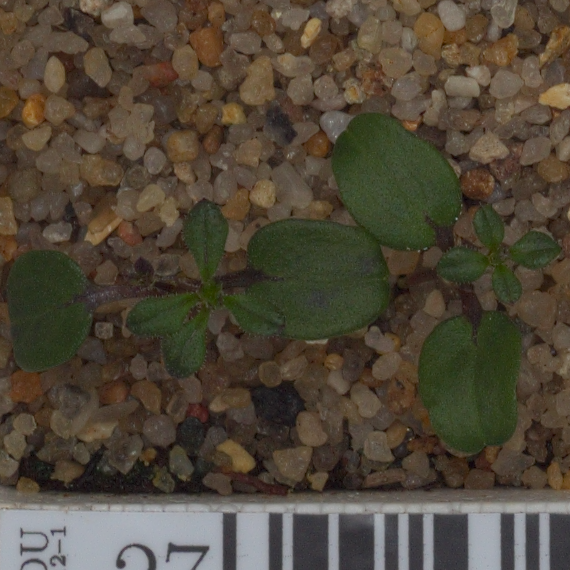
Label: cleavers